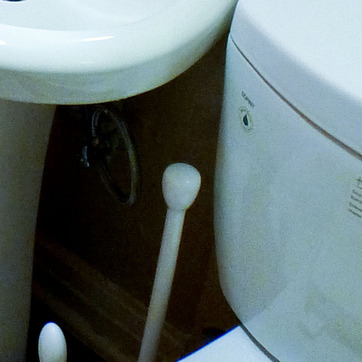
Material: plastic